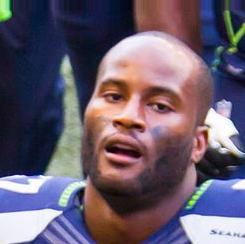
Age: 25